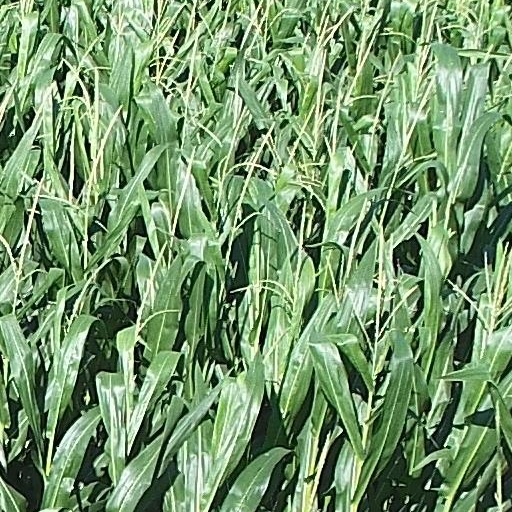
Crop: maize; corn